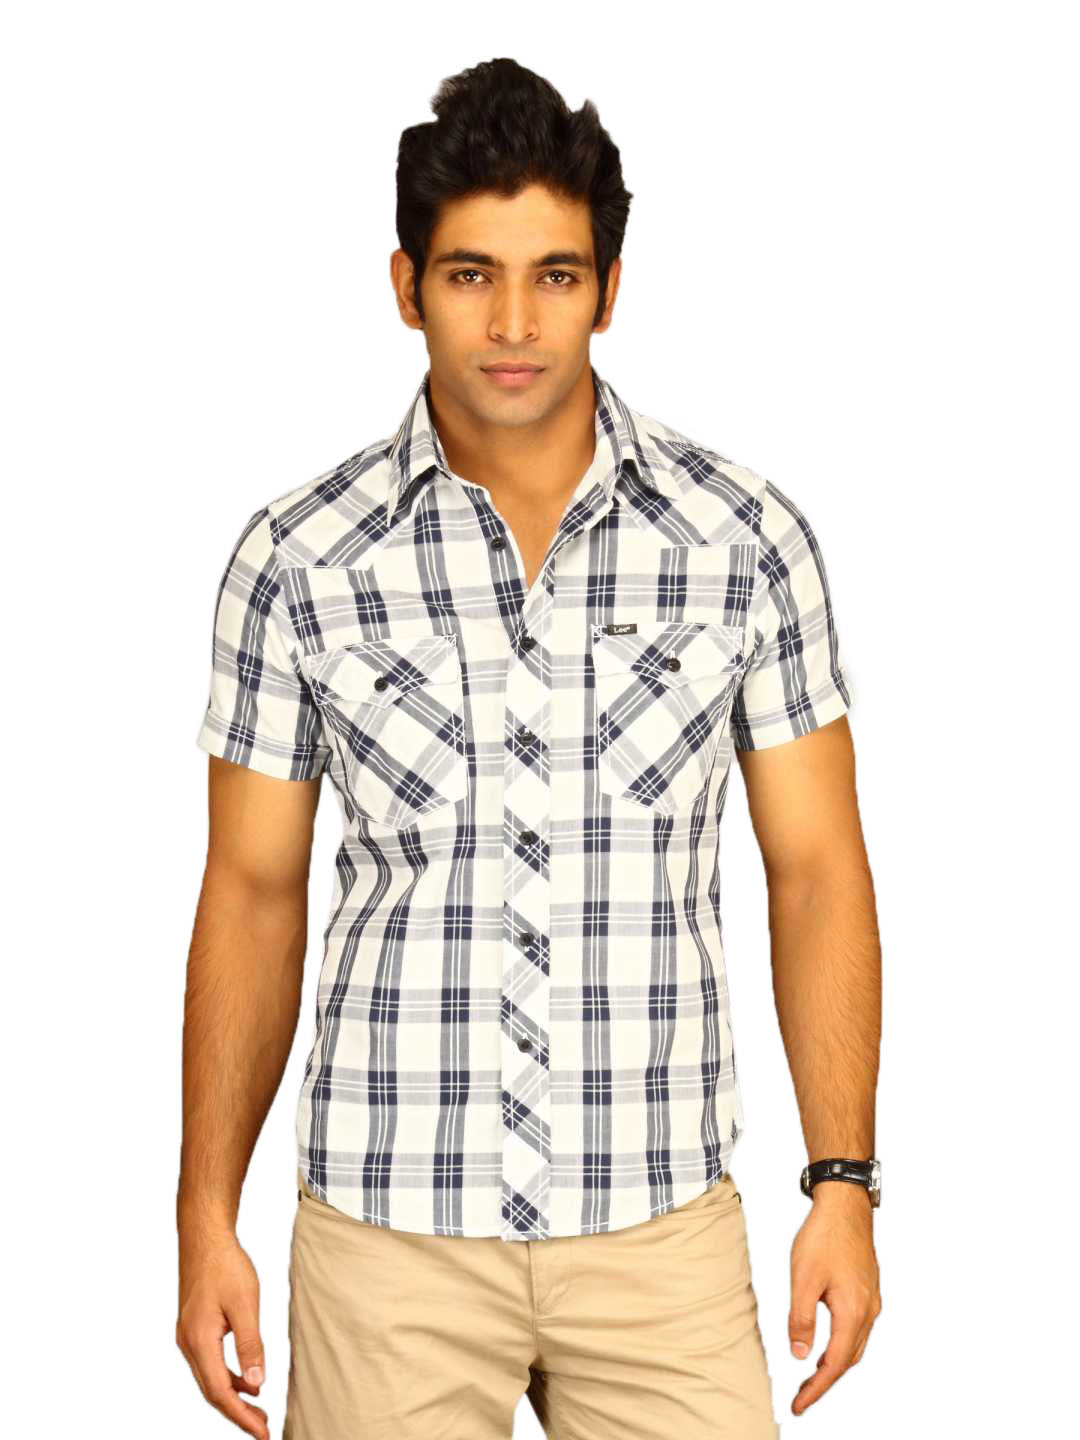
Lee Men Arnold Black Grey Check Shirt
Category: Apparel / Topwear / Shirts
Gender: Men
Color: Grey
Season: Summer 2011
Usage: Casual